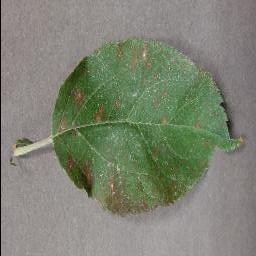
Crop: apple
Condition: cedar_rust